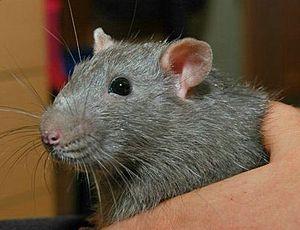
Le rat brun ou surmulot est une espèce de rat. C'est un rongeur trapu de la famille des Muridae. Il a un corps long d'environ 25 cm et une queue d'à peu près la même taille. Adulte, il pèse environ 300 g. Il est donc plus grand et plus lourd que son proche parent le rat noir.